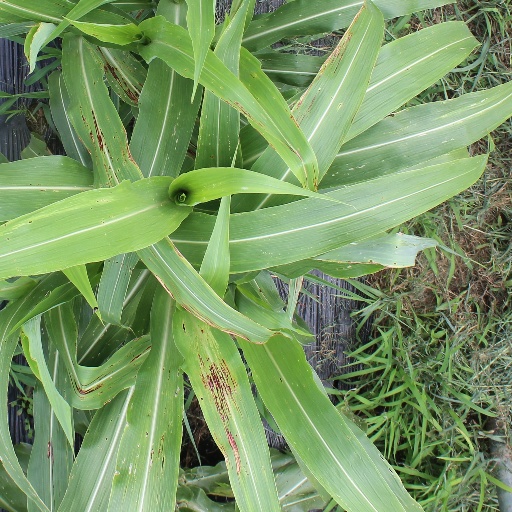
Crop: sorghum